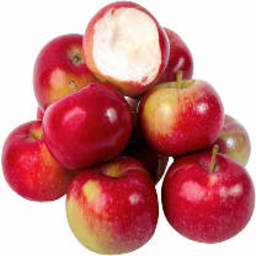
Label: Apple